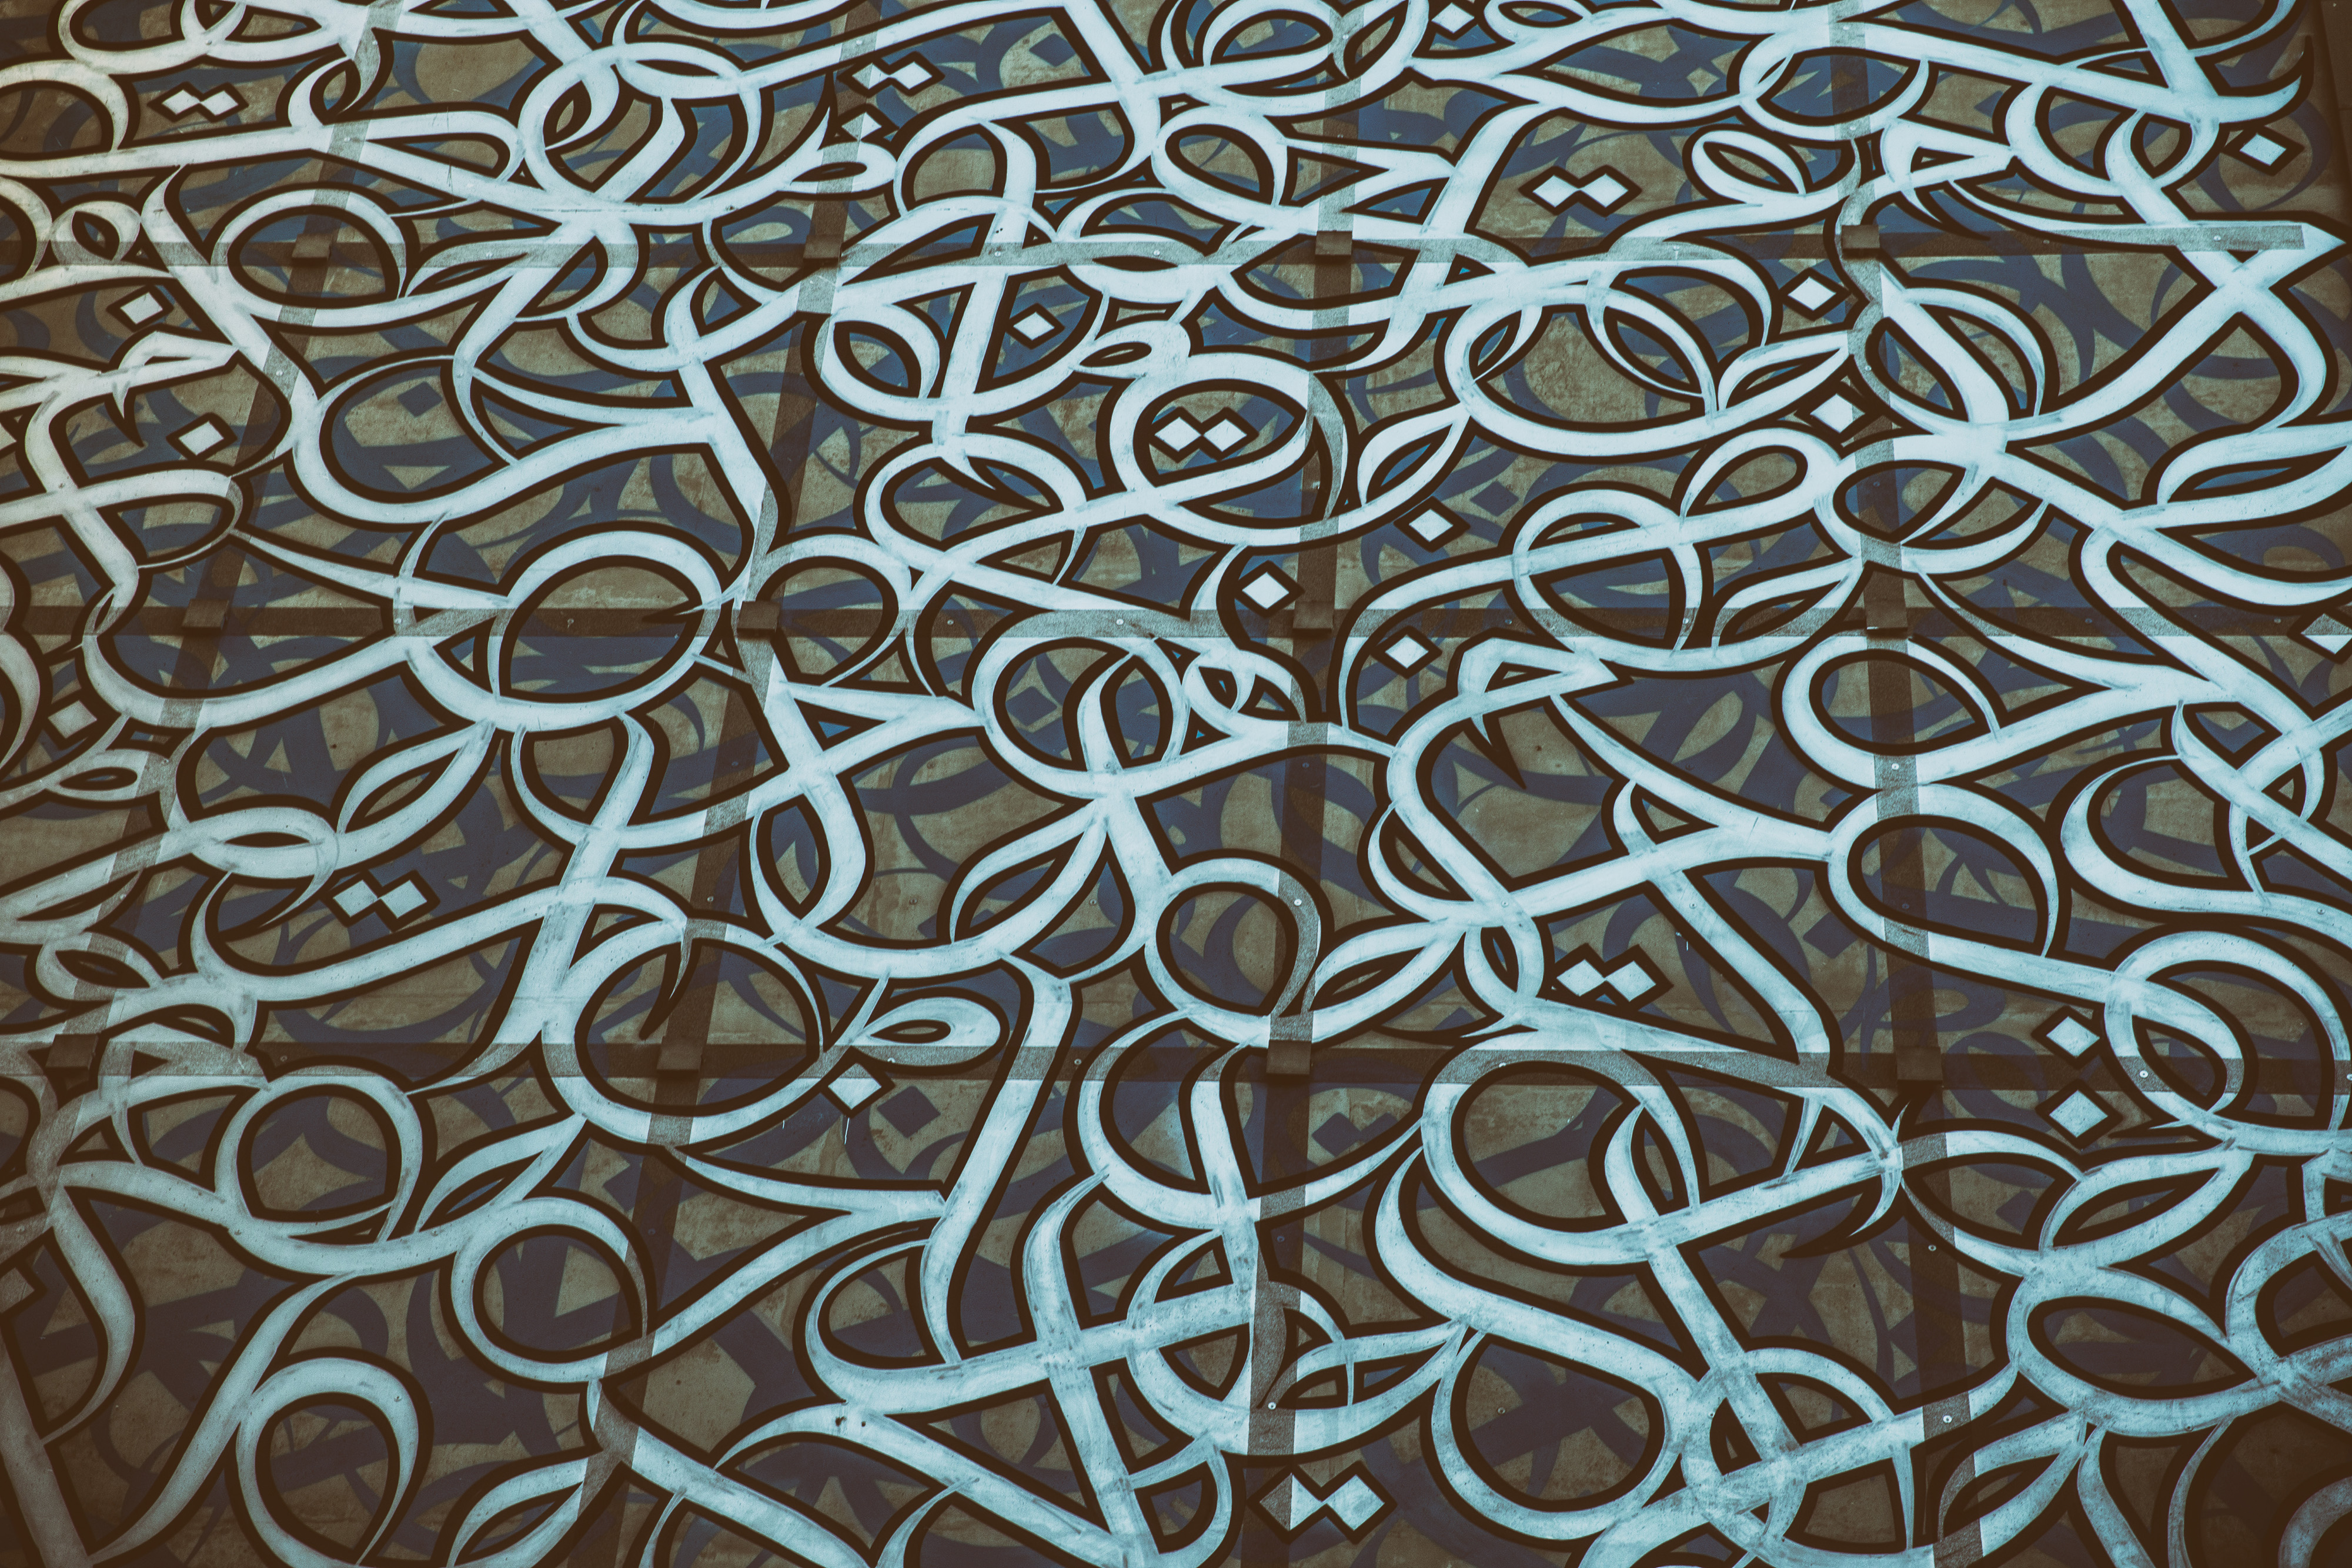
pattern, textile, design, motif, visual arts, metal